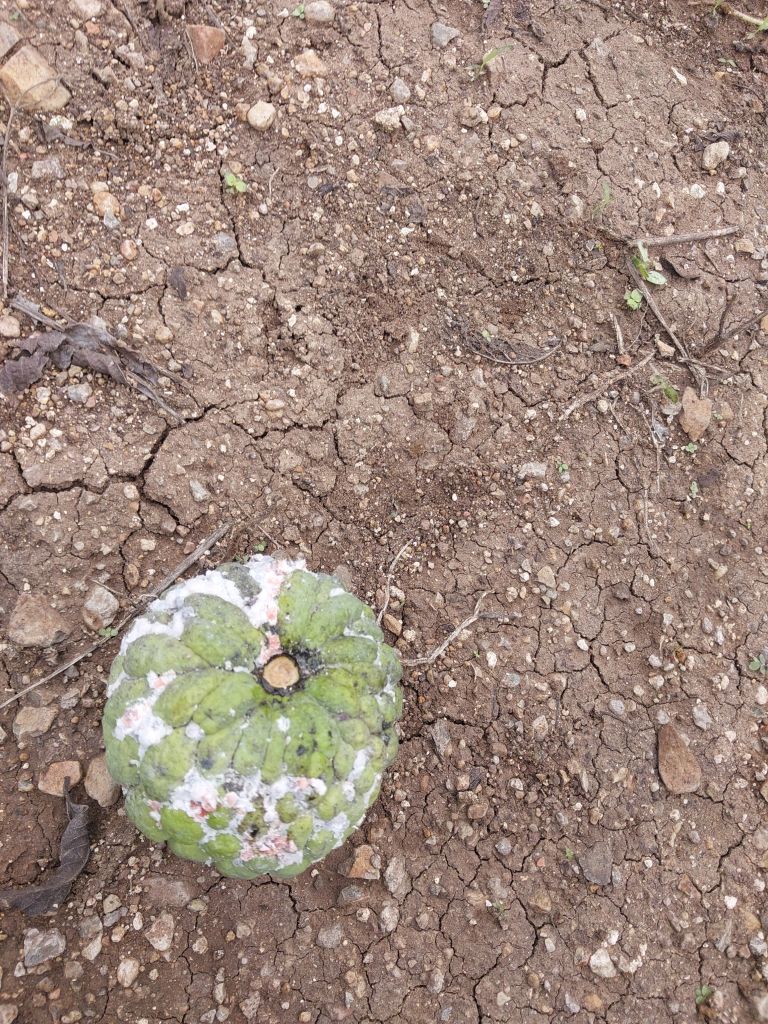
Disease label: Mealy Bug